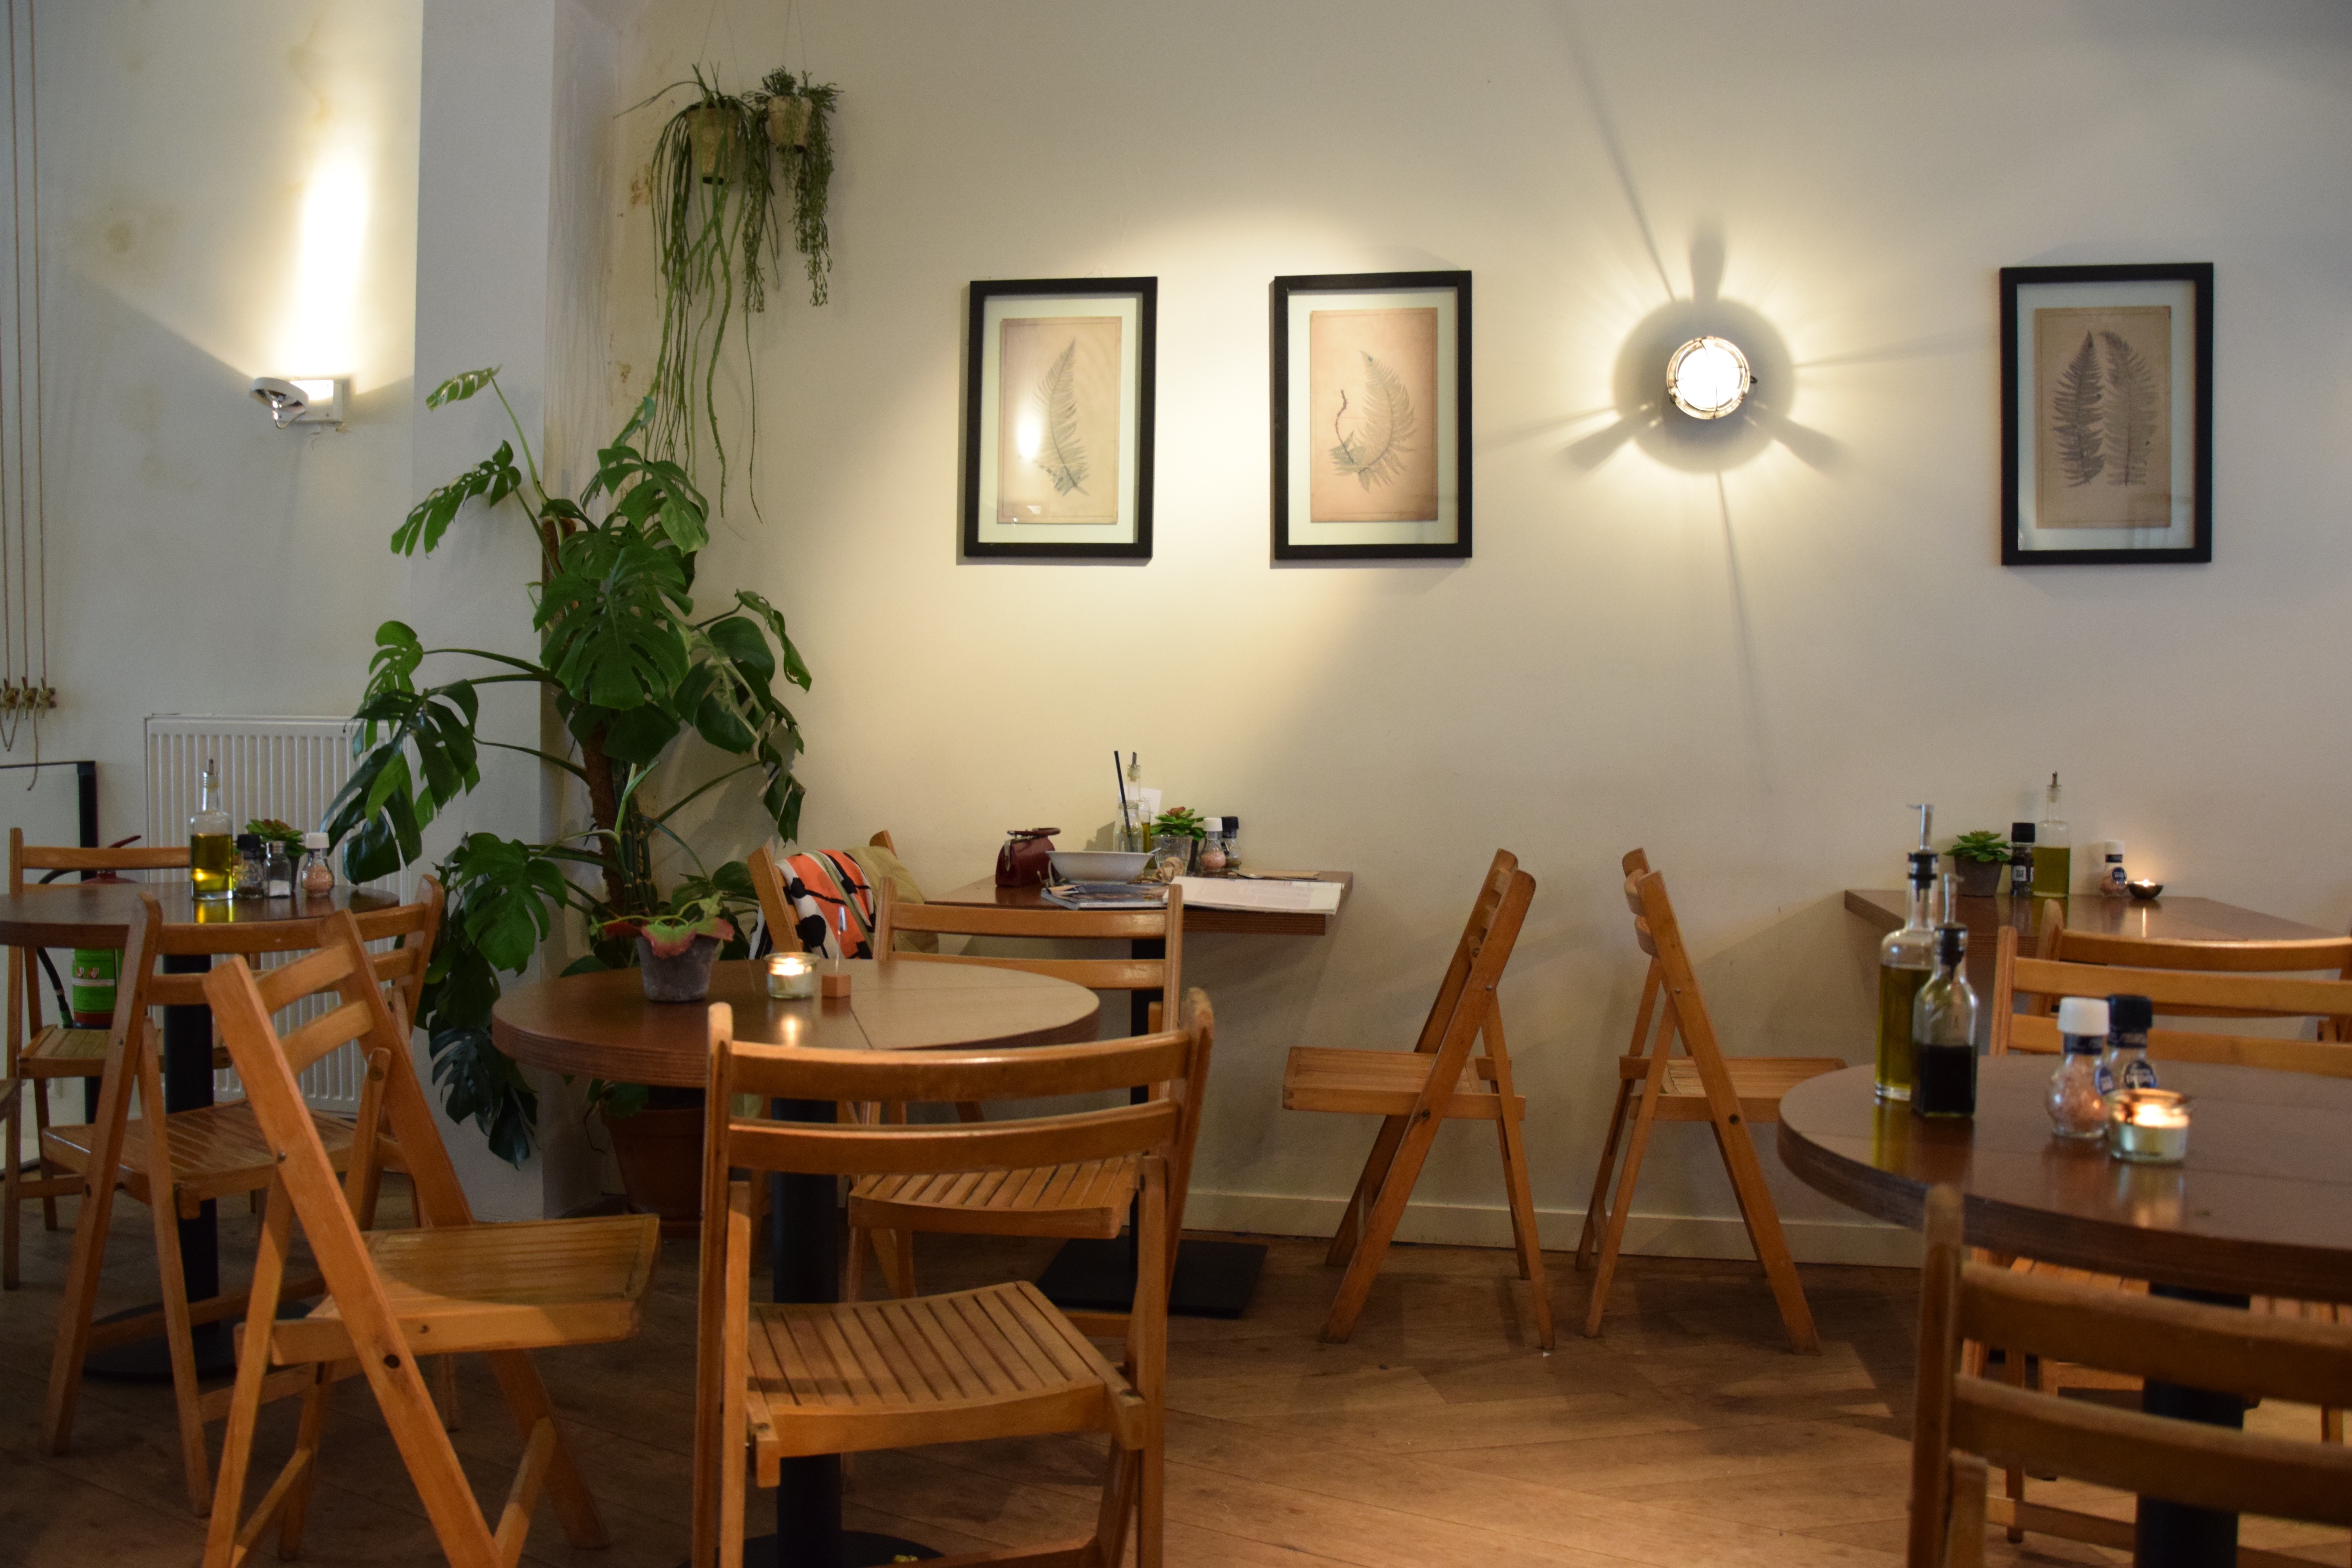
restaurant, home, cottage, property, room, interior design, estate, dining room